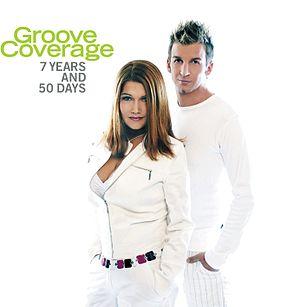
Groove Coverage est un groupe handsup allemand composé de Axel Konrad, DJ Novus et Ole Wierk. Les chanteuses se prénomment Mell et Verena.